Thomas Foxcroft (slave trader)

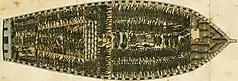
A painting of the slave deck of a slave ship, showing shackled Africans

Thomas Foxcroft (1733–1809) was an English slave trader. He was responsible for at least 91 slave voyages in the years between 1759 and 1792. A contemporary set of financial accounts for one slave voyage by his slave-ship has been preserved. Captain Robert Bostock, "Bloom"s master, bought 349 enslaved people in Africa; 42 captives died and 307 captives were sold in the West Indies for £9858. The net profit on the voyage to the owners amounted to £8,123 7s 2d, or £26 9s 2d per captive sold.